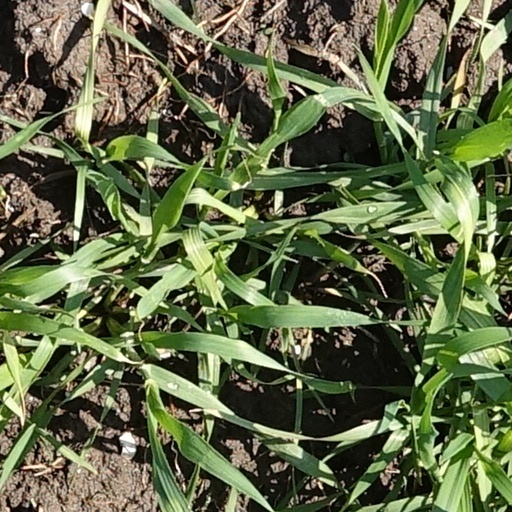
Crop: wheat